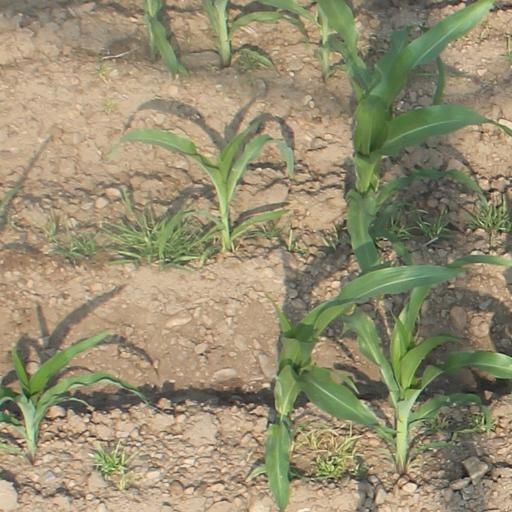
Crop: maize; corn